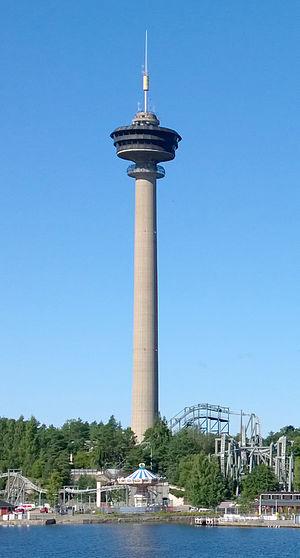
Le prix de la structure en béton de l'année est un prix décerné en Finlande pour récompenser une structure en béton majeure. Le prix est attribué depuis 1970 par l'association de l'industrie du béton.